Portuguese Americans

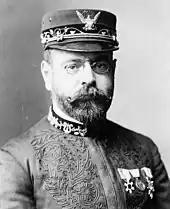
Renowned composer and conductor John Philip Sousa

In the late 19th century, many Portuguese, mainly Azoreans and Madeirans, emigrated to the eastern U.S., establishing communities in New England coastal cities, primarily but not limited to Tiverton, East Providence, Valley Falls, and Pawtucket in Rhode Island, and Taunton, Brockton, Fall River, and New Bedford in Southeastern Massachusetts.